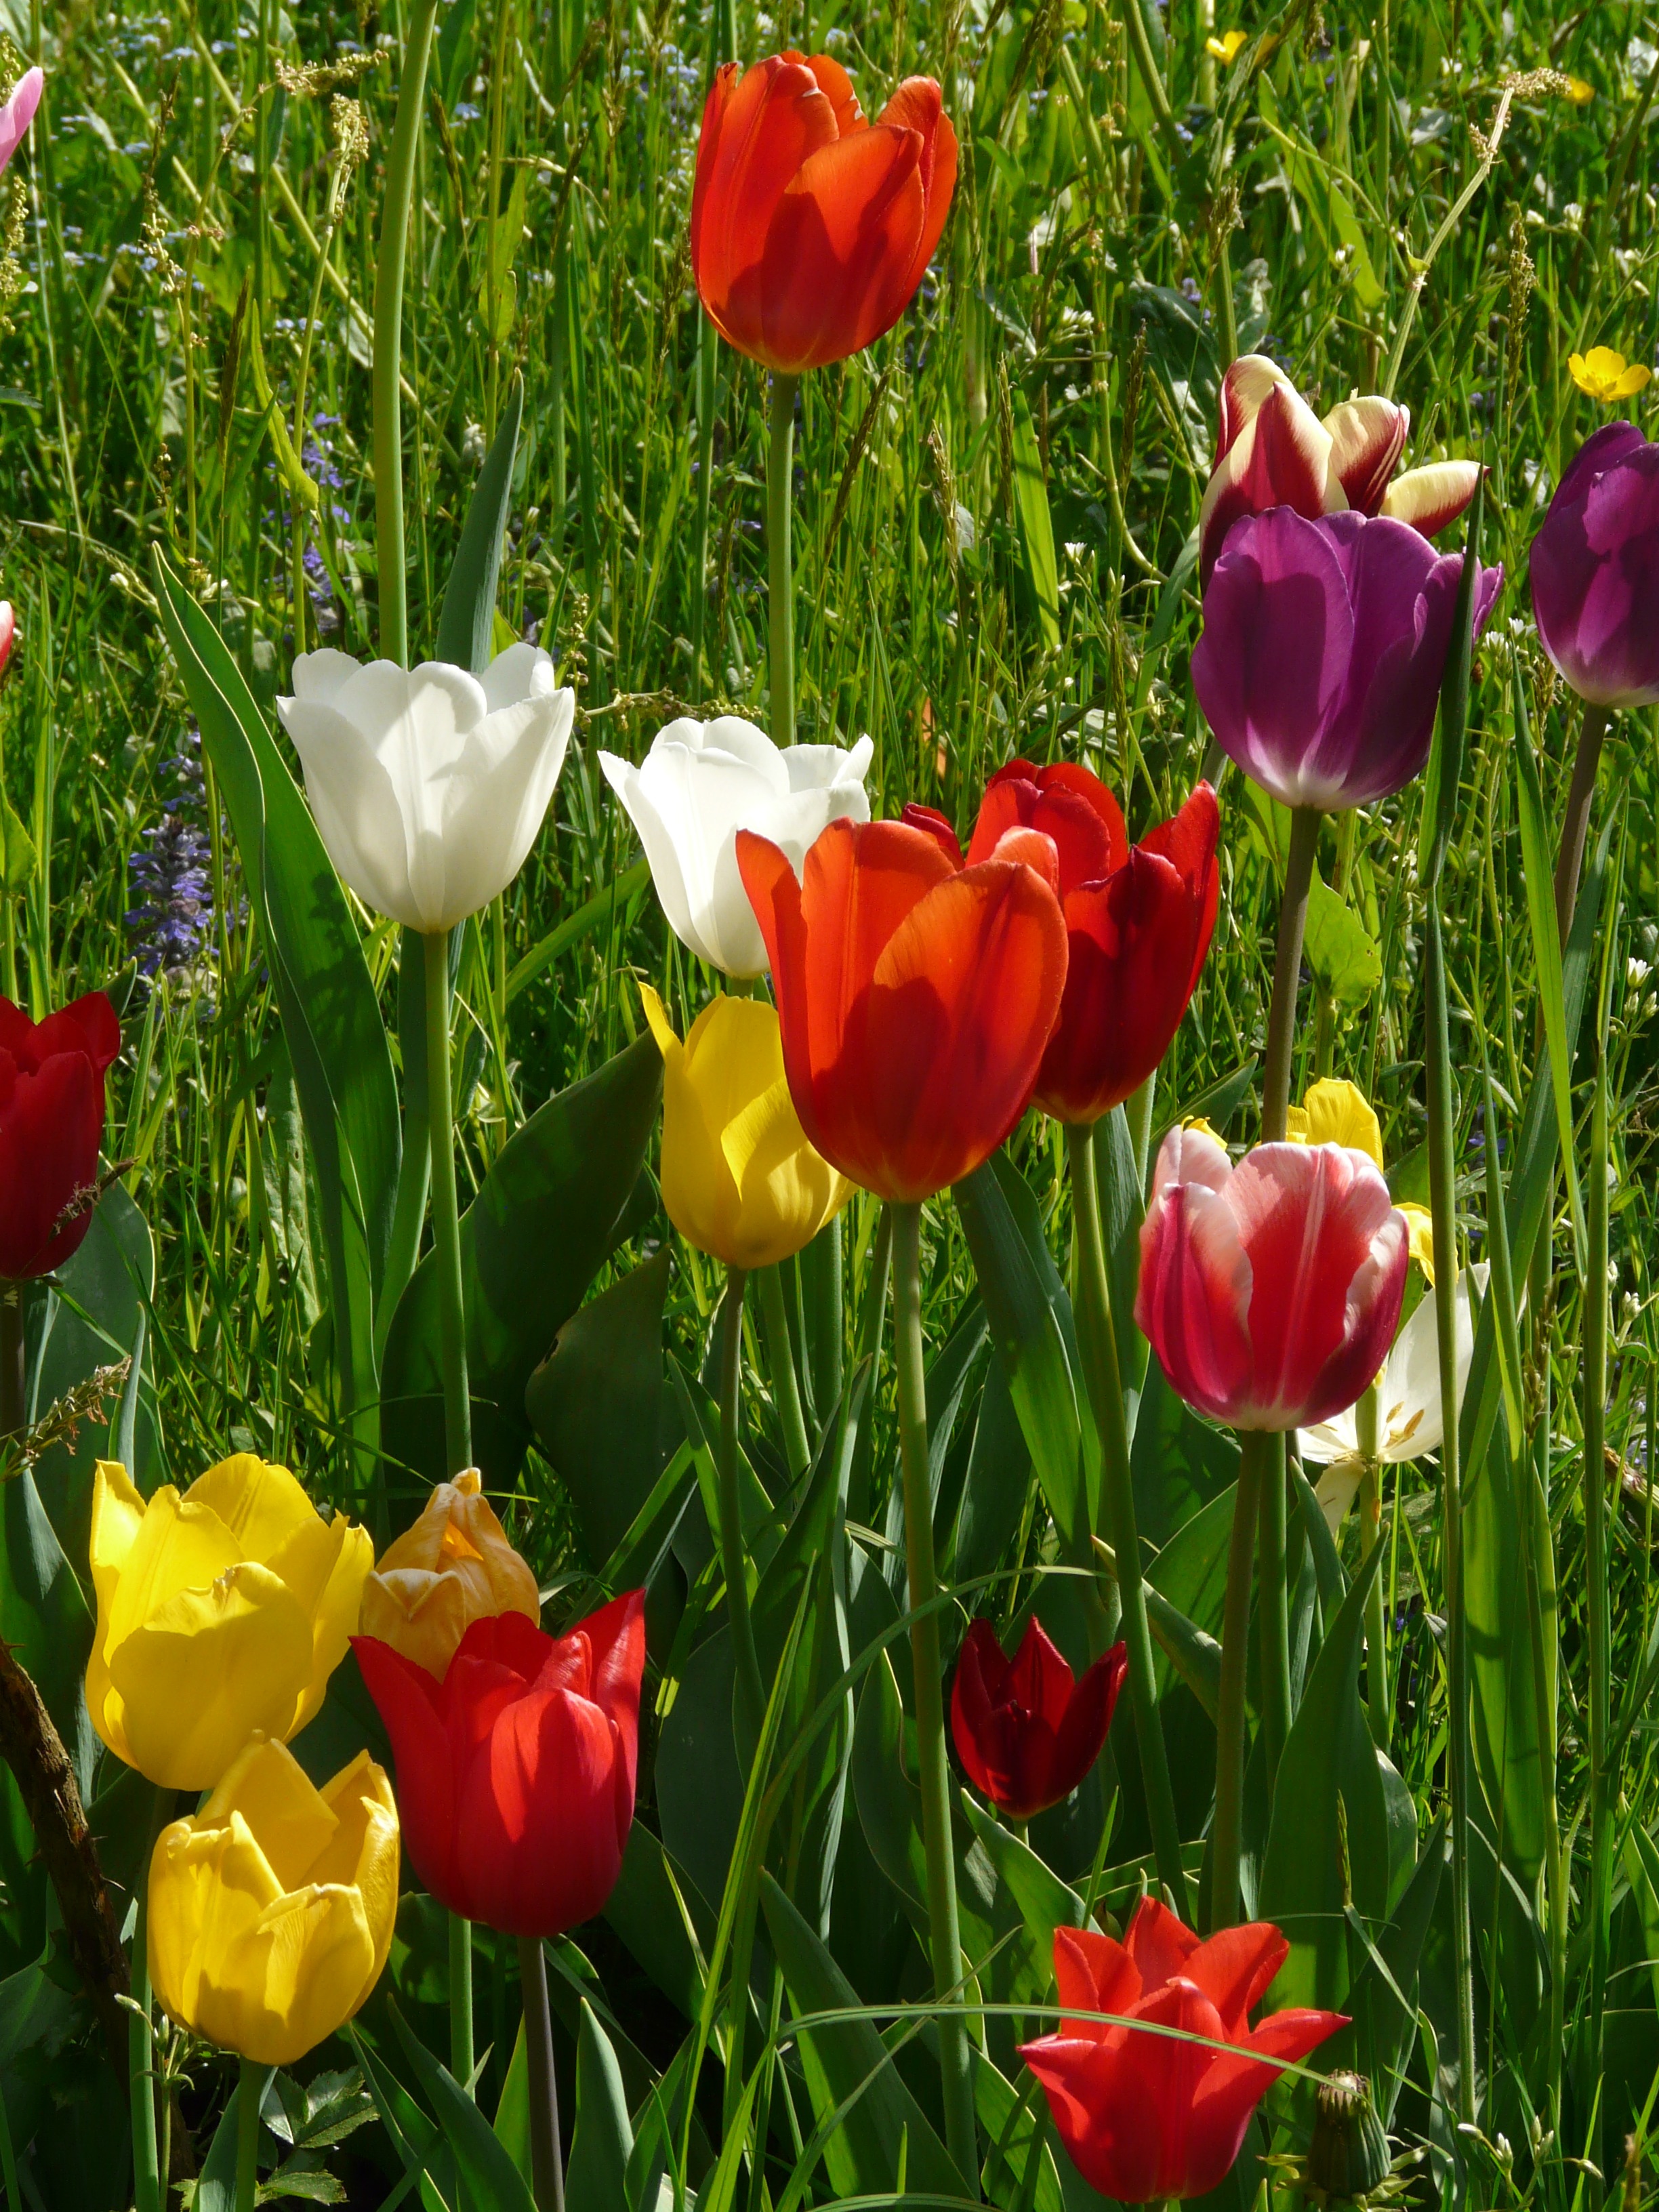
light, plant, flower, petal, bloom, tulip, spring, color, colorful, tulips, flowering plant, land plant